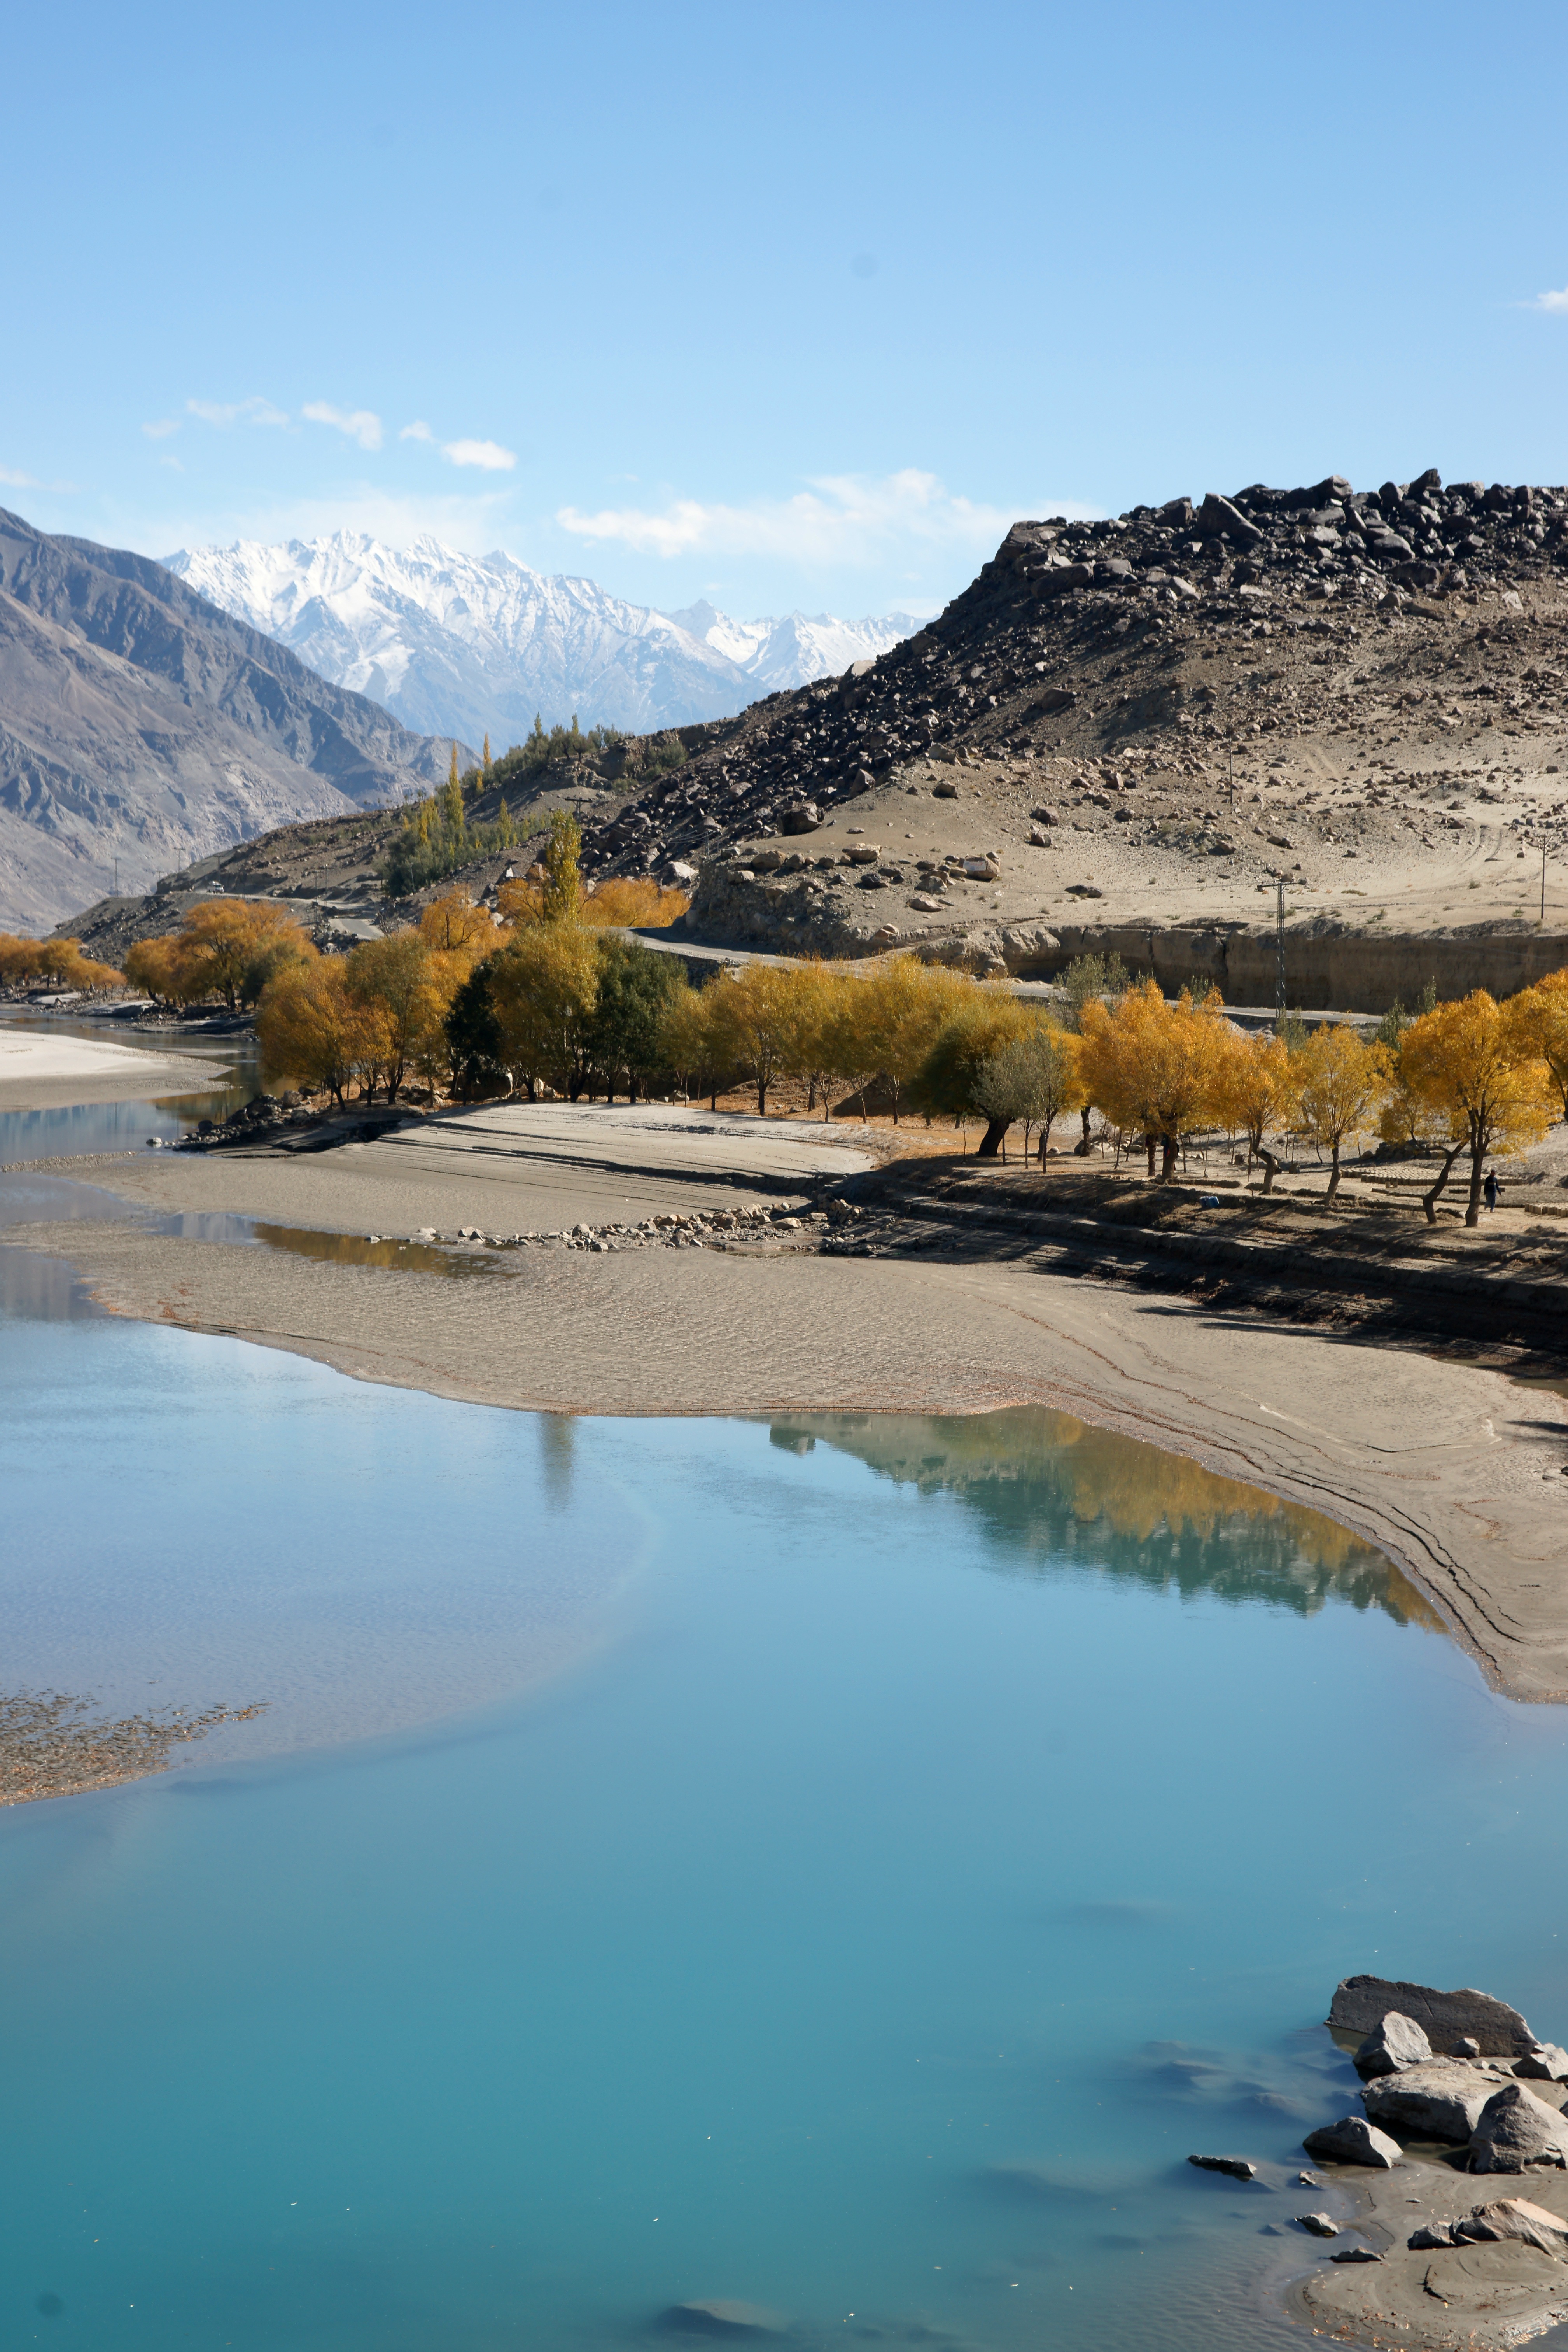
landscape, tree, water, nature, sand, wilderness, mountain, winter, sky, morning, hill, lake, river, valley, mountain range, inlet, reflection, reservoir, terrain, national park, bank, geology, alps, plateau, fell, loch, elevation, wadi, pakistan, tarn, mountainous landforms, water resources, skardu